Abbot Public Library

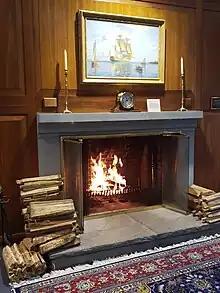
Reading Room at Abbot Library on Pleasant Street

The Abbot Public Library is a library in Marblehead, Massachusetts. The building is located at 235 Pleasant Street.